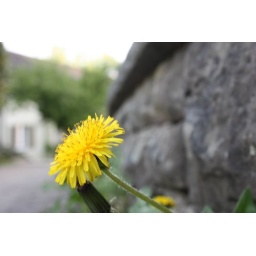
flowers growing near the steps of our building entrance.